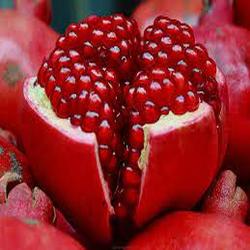
Label: Pomegranate